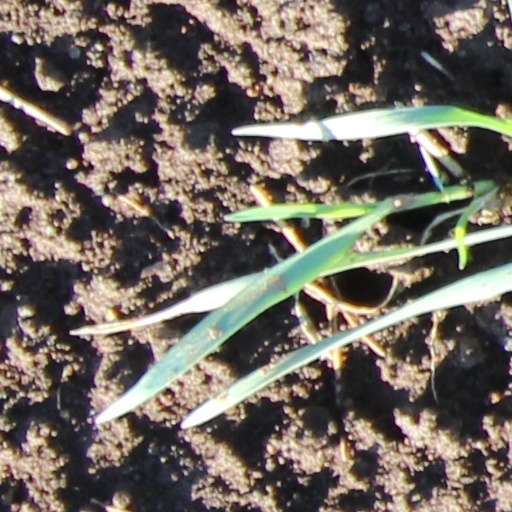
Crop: wheat